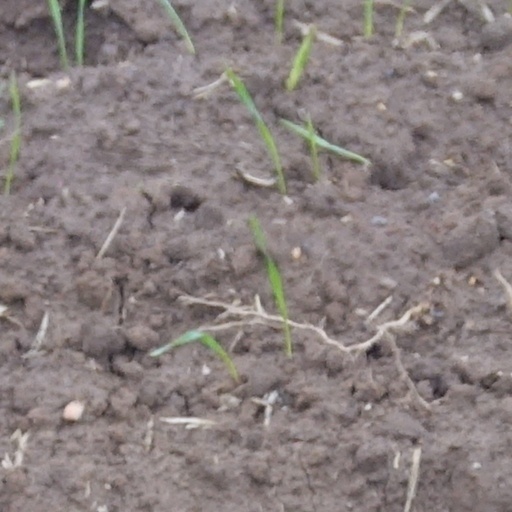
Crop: wheat